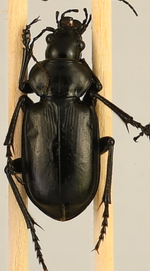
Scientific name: Calosoma affine
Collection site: Konza Prairie Agroecosystem NEON (KONA), plot KONA_007